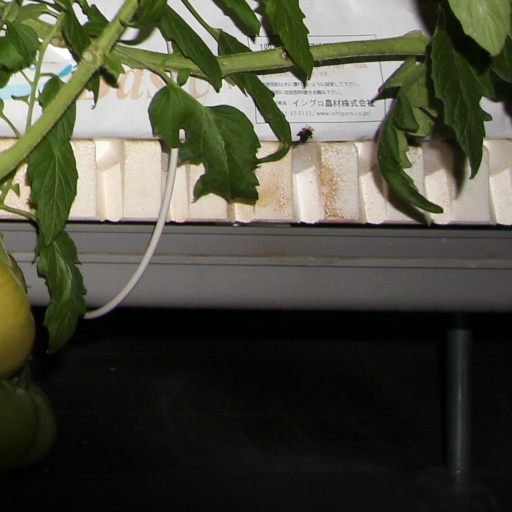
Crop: tomato